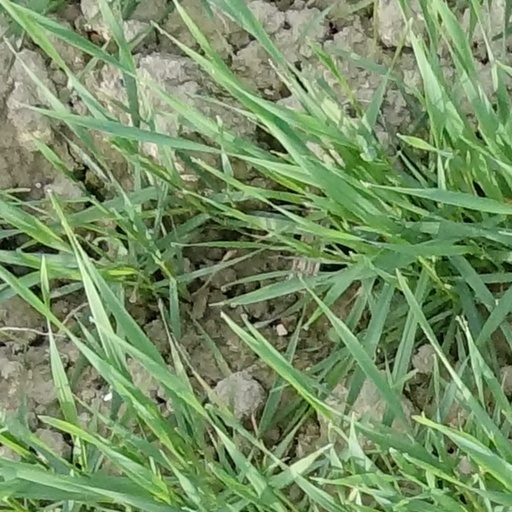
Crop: wheat